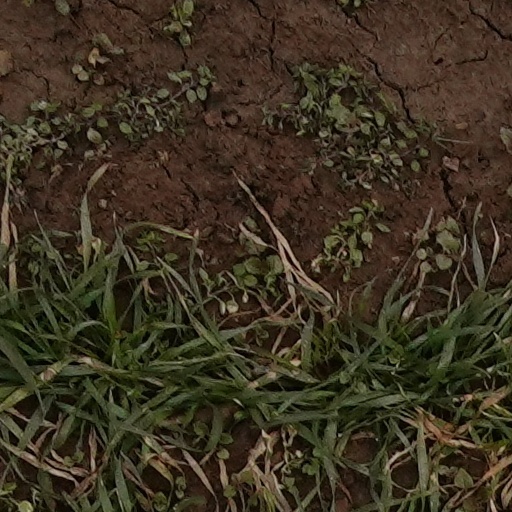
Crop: wheat